Pulse nightclub shooting

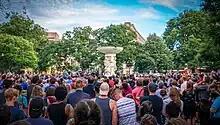
Hundreds of people stand together listening to a man speaking from an outdoor stage. In the center of the crowd is a large statue with a paper sign affixed to it with tape; the sign reads: "D.C. Loves You Orlando."

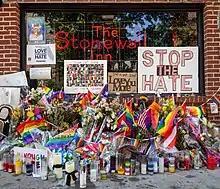
A memorial to victims of the shooting in front the Stonewall Inn, just after it was designated a National Monument

Security-camera video footage was recovered from the nightclub as part of the investigation, with a censored version later publicly released during the trial of Mateen's wife. Facebook activated its "Safety Check" feature in the Orlando area following the shooting, allowing users to mark themselves as "safe" to notify family and friends—the first use of the feature in the United States.